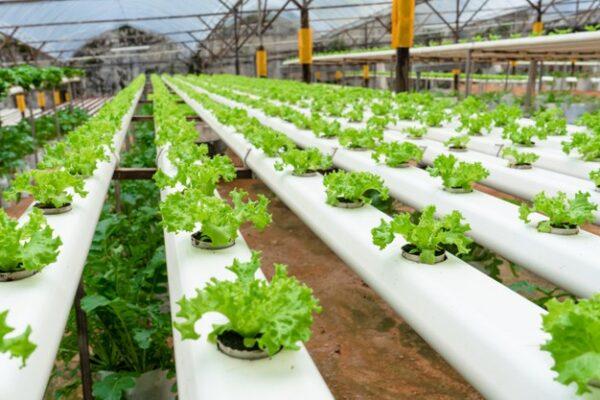
Hii ni aina moja ya ukulima. Mimea ambayo hupandwa kutumia aina hii hukuwa na mazao mengi. Mafufaa ya aina hii ya ukulima ni kwamba hauhitaji udongo na unahitaji nafasi kiasi.